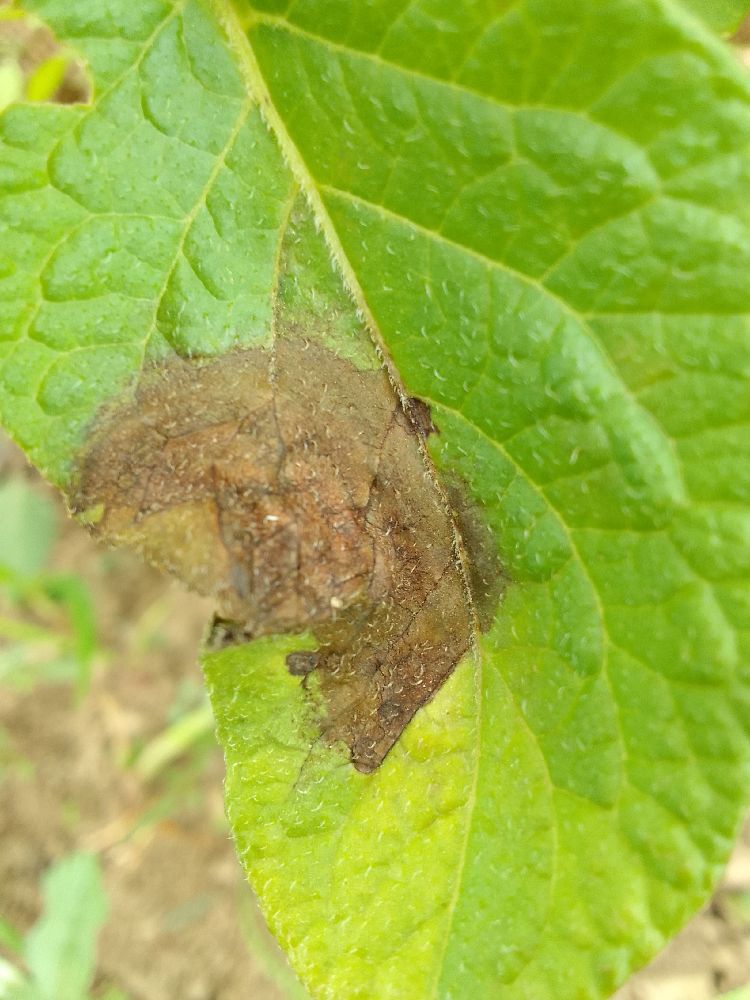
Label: Late blight